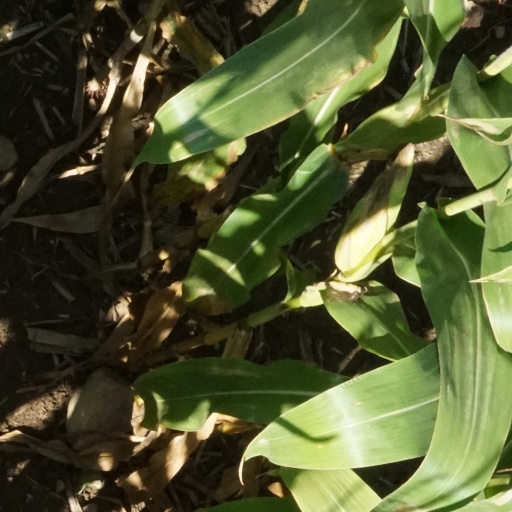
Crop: maize; corn